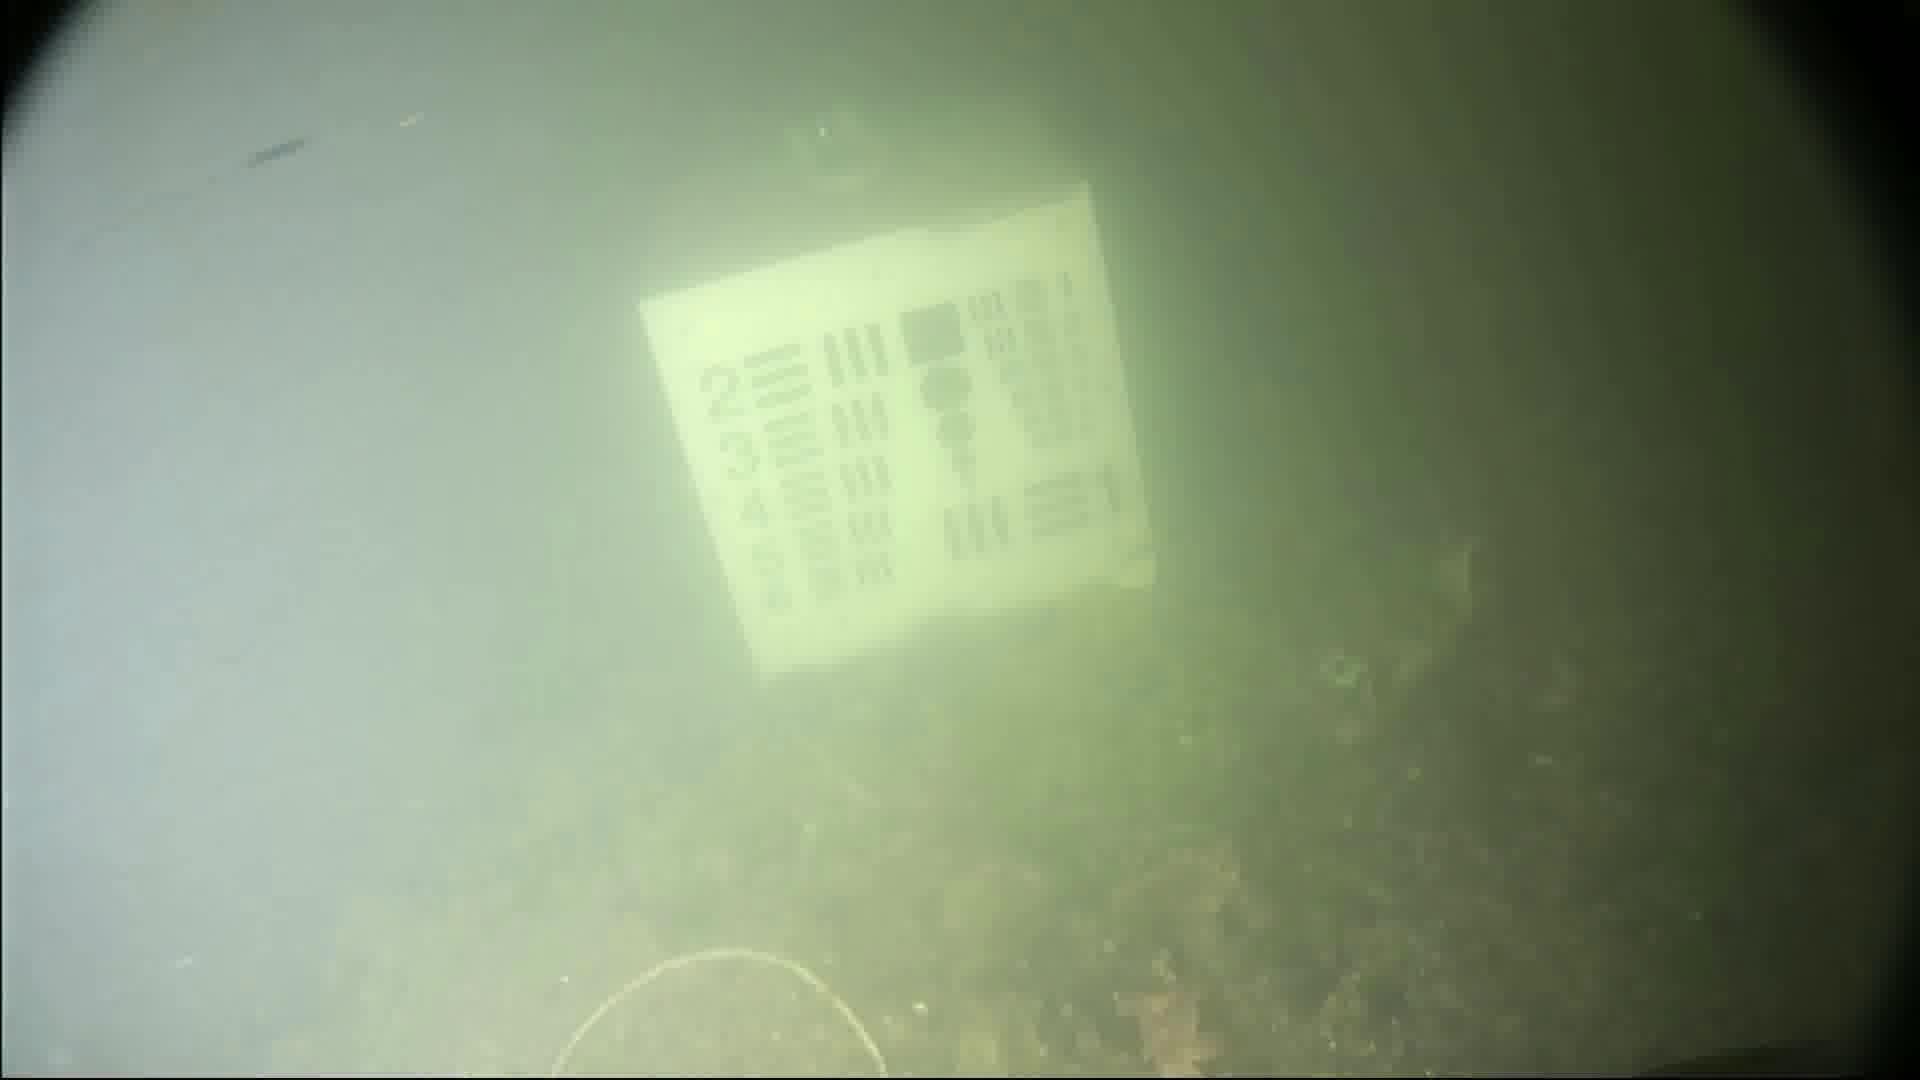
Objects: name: starfish